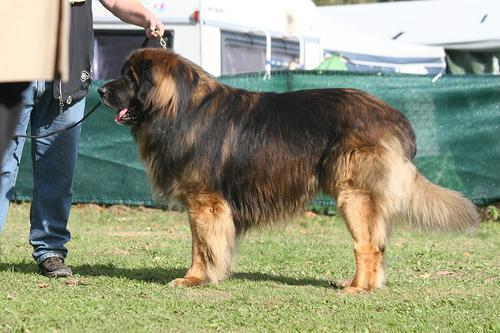
Leonberg